Culture of Martinique

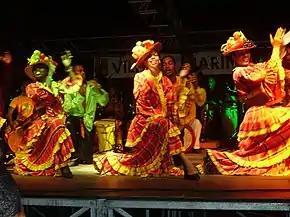
Martinique dancers in traditional costume.

As an overseas department of France, Martinique's culture is French, African and Caribbean. Its former capital, Saint-Pierre (destroyed by a volcanic eruption), was often referred to as the Paris of the Lesser Antilles. The official language is French, although many Martinicans speak a Creole patois. Based in French, Martinique's Creole also incorporates elements of English, Spanish, Portuguese, and African languages. Originally passed down through oral storytelling traditions, it continues to be used more often in speech than in writing.